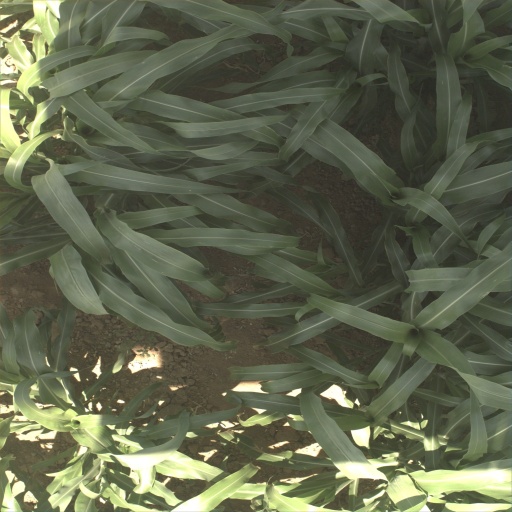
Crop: sorghum